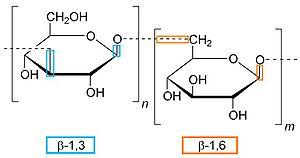
Un β-glucane est un polysaccharide entièrement constitué de D-glucose liés par des liaisons bêta. Les liaisons peuvent être β, β ou β, les chiffres indiquant les atomes de D-glucose concernés. Les β-glucanes forment un groupe diversifié de molécules. Les β-glucanes se trouvent dans le son des céréales, les parois cellulaires de la levure de boulanger, et certains champignons et bactéries. Bien que la cellulose soit un polysaccharide β, elle n'est pas habituellement classée comme bêta-glucane parce qu’elle n'a pas exactement les mêmes propriétés physicochimiques que l'on retrouve dans les autres bêta-glucanes.